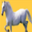
Label: horse